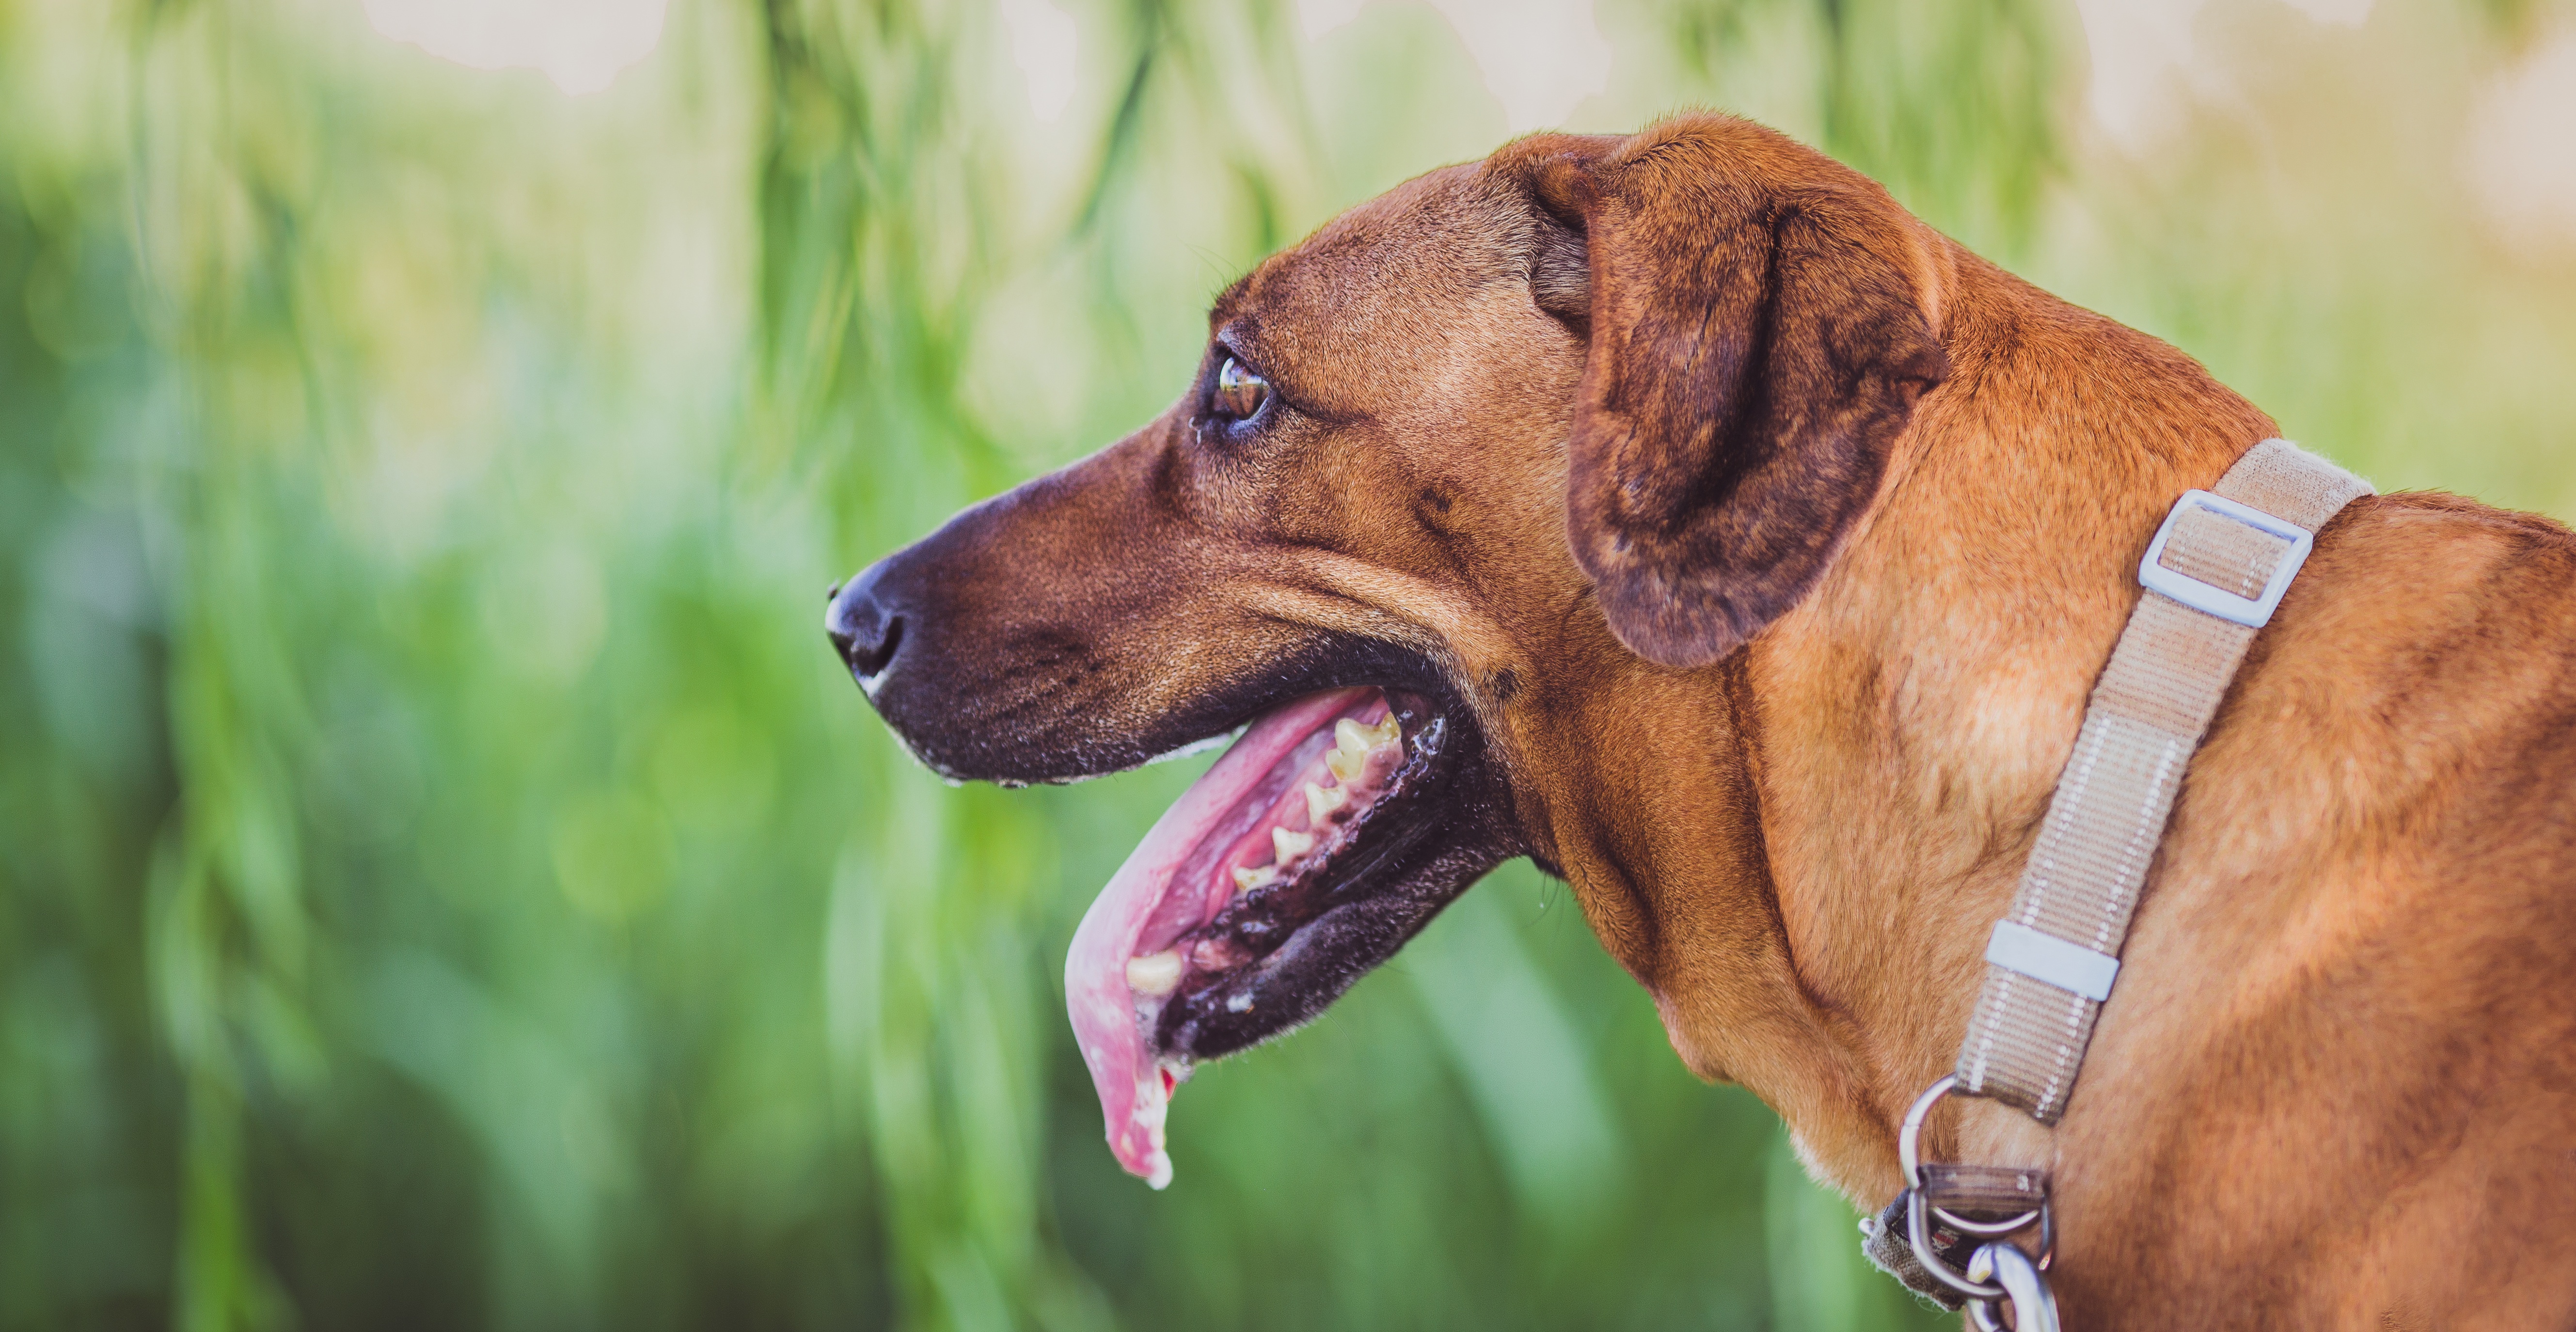
puppy, dog, animal, pet, brown, mammal, hound, collar, sports, vertebrate, dog breed, rhodesian ridgeback, dog like mammal, animal sports, dog crossbreeds, dog sports, tosa, broholmer, redbone coonhound, bavarian mountain hound